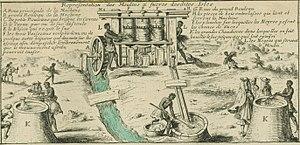
Croquis d'un moulin à sucre avec explications sur son fonctionnement. Dessin présentant des esclaves au travail avec les administrateurs de la Compagnie des Indes occidentales.
L'histoire de la Guadeloupe, à la fois région d'outre-mer et département d'outre-mer français, fut marquée comme l'histoire de la Martinique et l'histoire de la Jamaïque par la déportation massive, à partir des années 1670, d'esclaves noirs africains, ancêtres de l'immense majorité de la population actuelle, phénomène qui a marqué également dès 1640 l'histoire de la Barbade puis vers 1700 l'histoire de Saint-Domingue.
Un moulin est une machine à moudre, à l'origine avec une ou plusieurs meules, principalement les grains de céréales récoltées afin de les transformer en poudre plus ou moins grossière ou farine. Le mot désigne aussi, par extension ou par analogie, toute machine propre à moudre, à broyer, piler, pulvériser diverses matières alimentaires ou para-alimentaires du type semoules, épices moulues, sel fin, sucre, café ou cacao à réduire en poudre, etc., voire pour seulement les fragmenter ou pour faciliter l'extraction ultérieure de certains corps liquides présents, comme les huiles de navette, de colza, d'olives, de noix, obtenues ensuite par pression des pulpes ou chairs.
L'histoire de la Martinique est relativement récente en raison de la rupture coloniale et du recouvrement des données archéologiques après l'arrivée des Européens l'île prendra le nom de « Martinique » évolution de « Madiana » employé originellement par les indiens Caraïbes.
La Compagnie française des Indes occidentales est une compagnie commerciale française créée en 1664 par Colbert et dissoute en 1674.
La Guadeloupe, en créole guadeloupéen : Gwadloup, et en langues amérindiennes : Karukera, est une île française de l'archipel des Antilles, en réalité un archipel composé de deux parties principales : la Grande-Terre à l'est et la Basse-Terre à l'ouest, séparées par un bras de mer « la Rivière-Salée ». La Guadeloupe est aussi par extension administrative un département français, une région mono-départementale de l'Outre-mer français et une région ultrapériphérique européenne, située dans les Caraïbes ; son code départemental officiel est le « 971 ». Elle est membre de l’OECS.